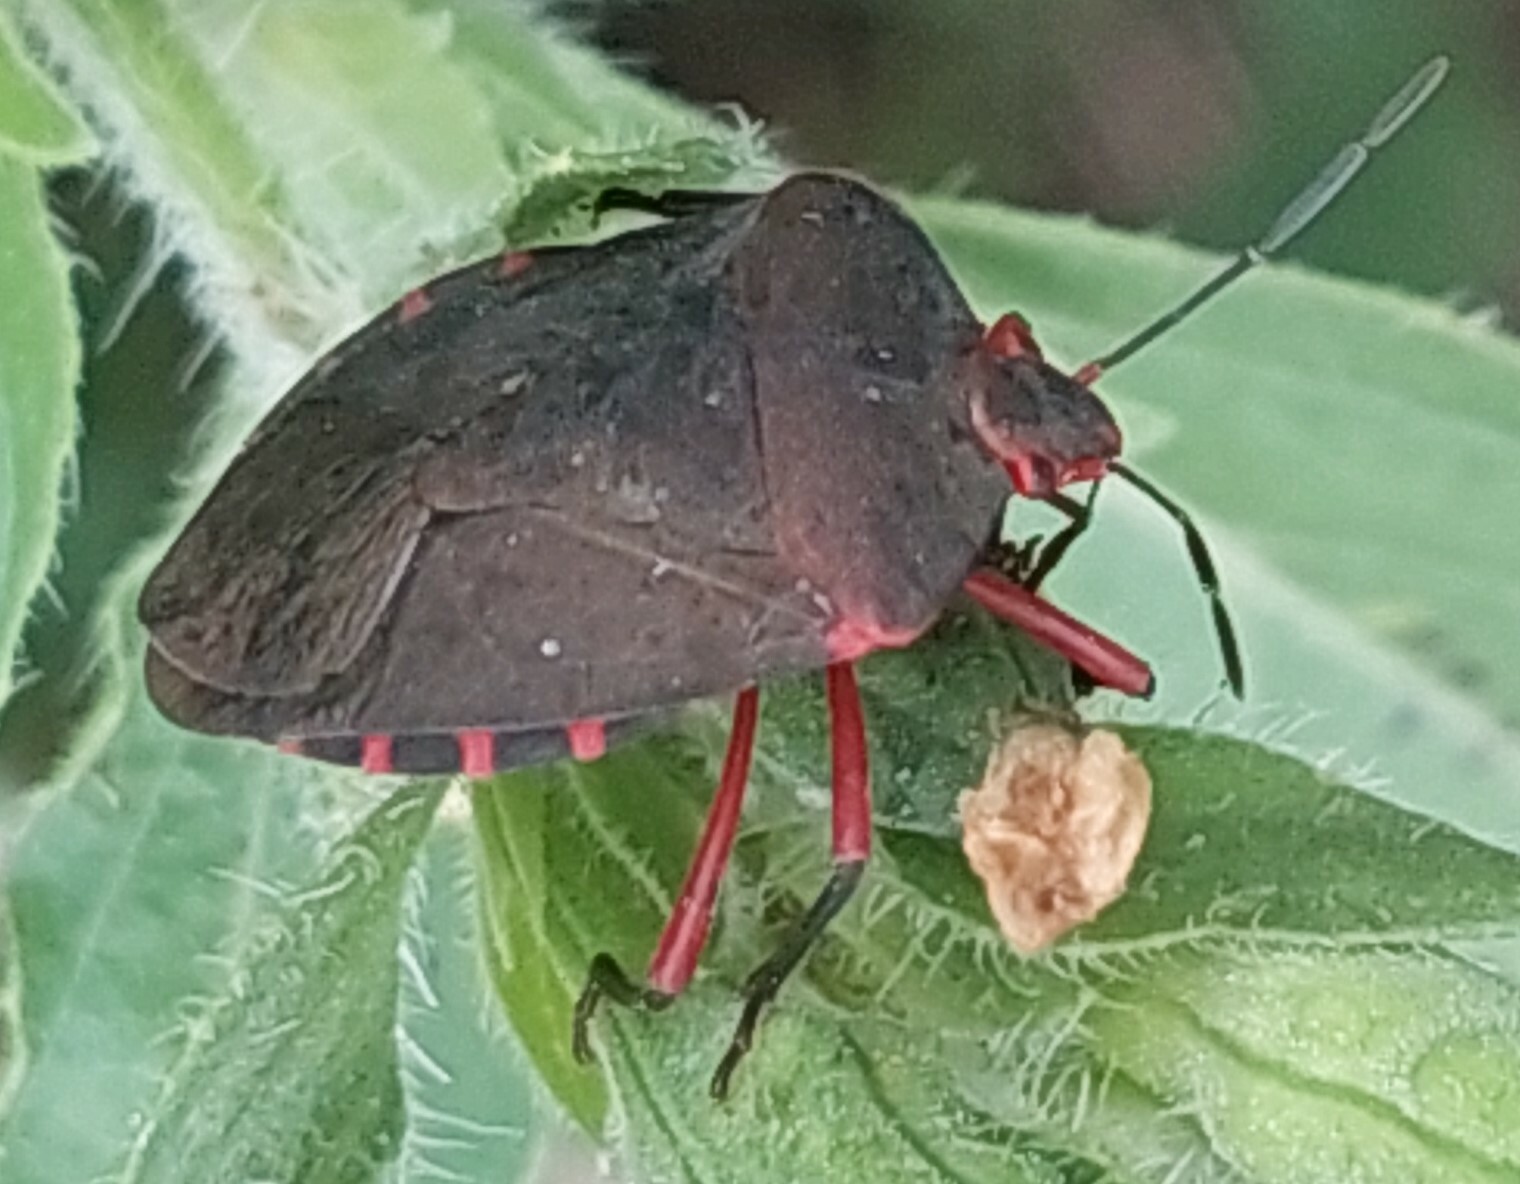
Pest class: stink_bug